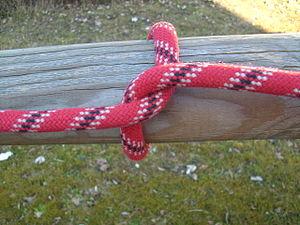
Un nœud est l'enlacement ou l'entrecroisement d'une ou de plusieurs cordes, ou tout autres objets flexibles et de forme filaire.
Une demi-clé à capeler est un arrangement de la corde participant à la formation de plusieurs nœuds. Ainsi, la réalisation de deux demi-clés à capeler est la base du nœud de cabestan et du nœud d'amarrage à demi-clés. Si la corde est maintenue en tension, une demi-clé seule peut assurer le coincement, comme dans le cas du nœud de croc. Une demi-clé réalisée avec le courant sur le dormant donne un demi-nœud.